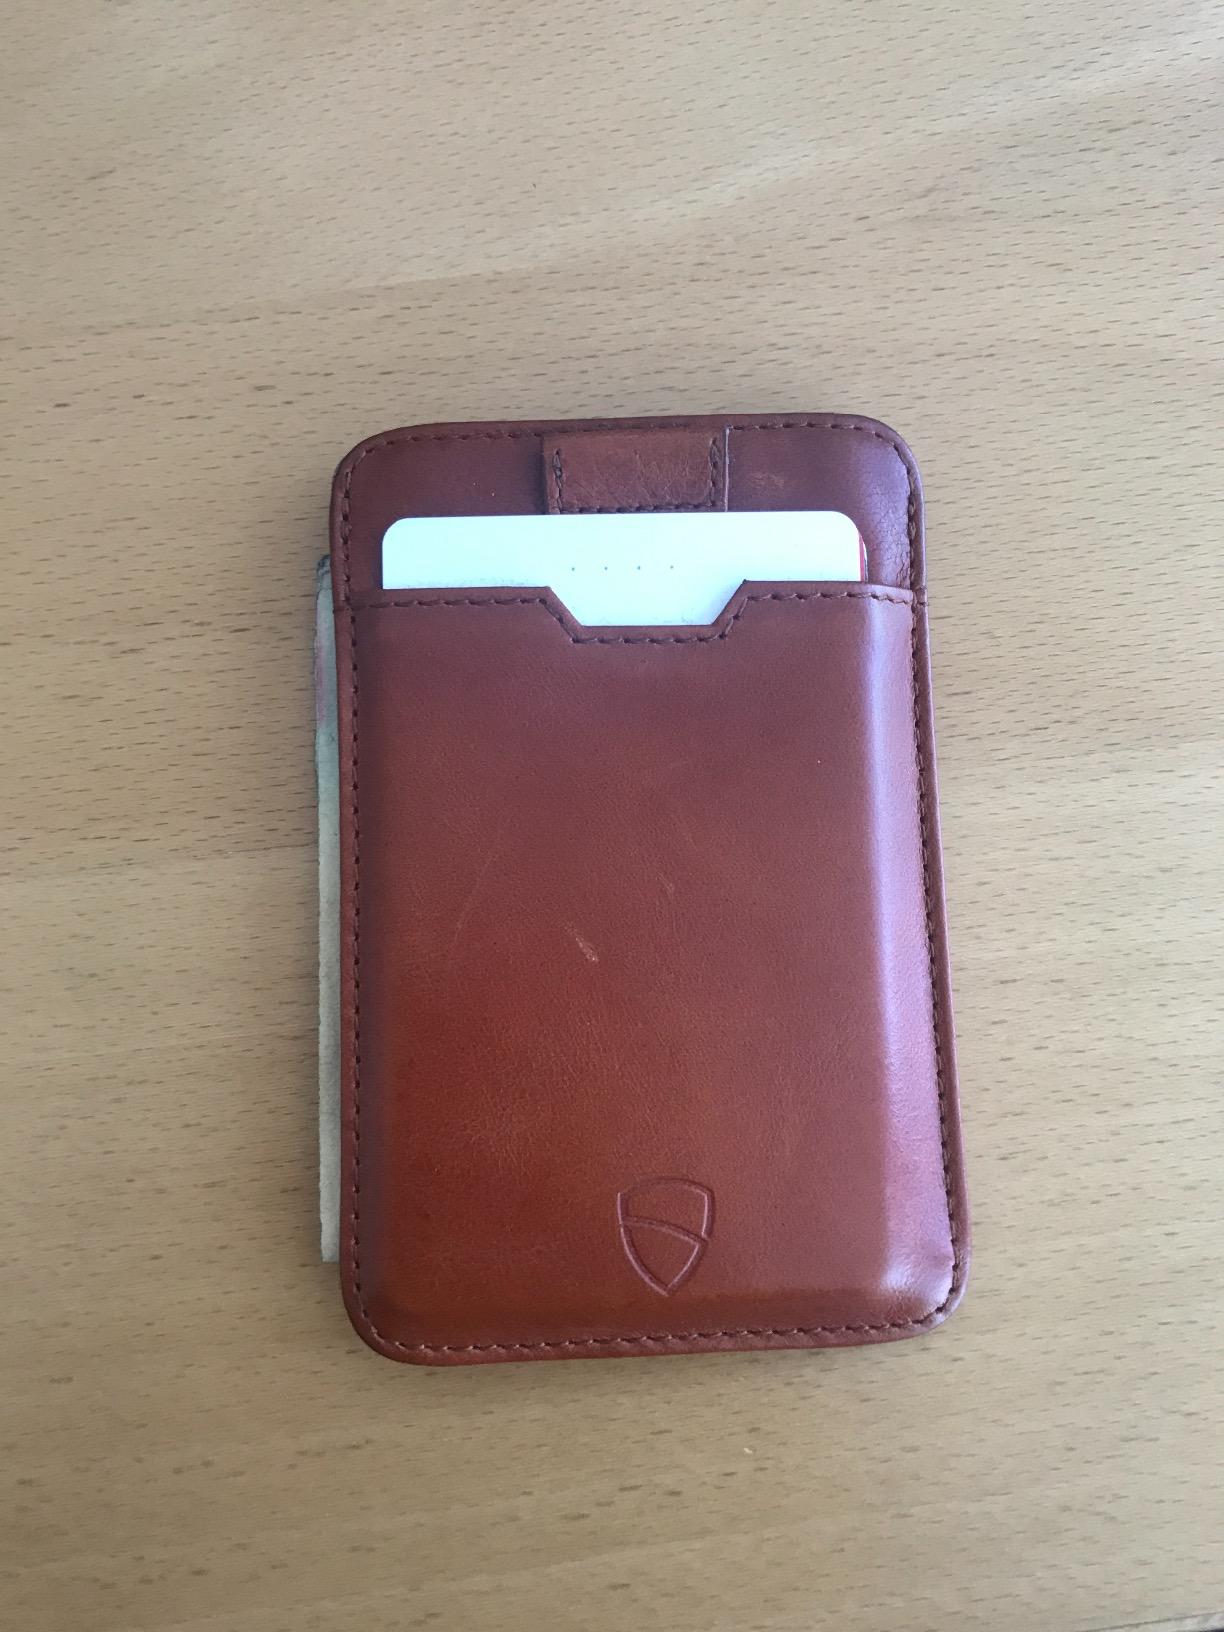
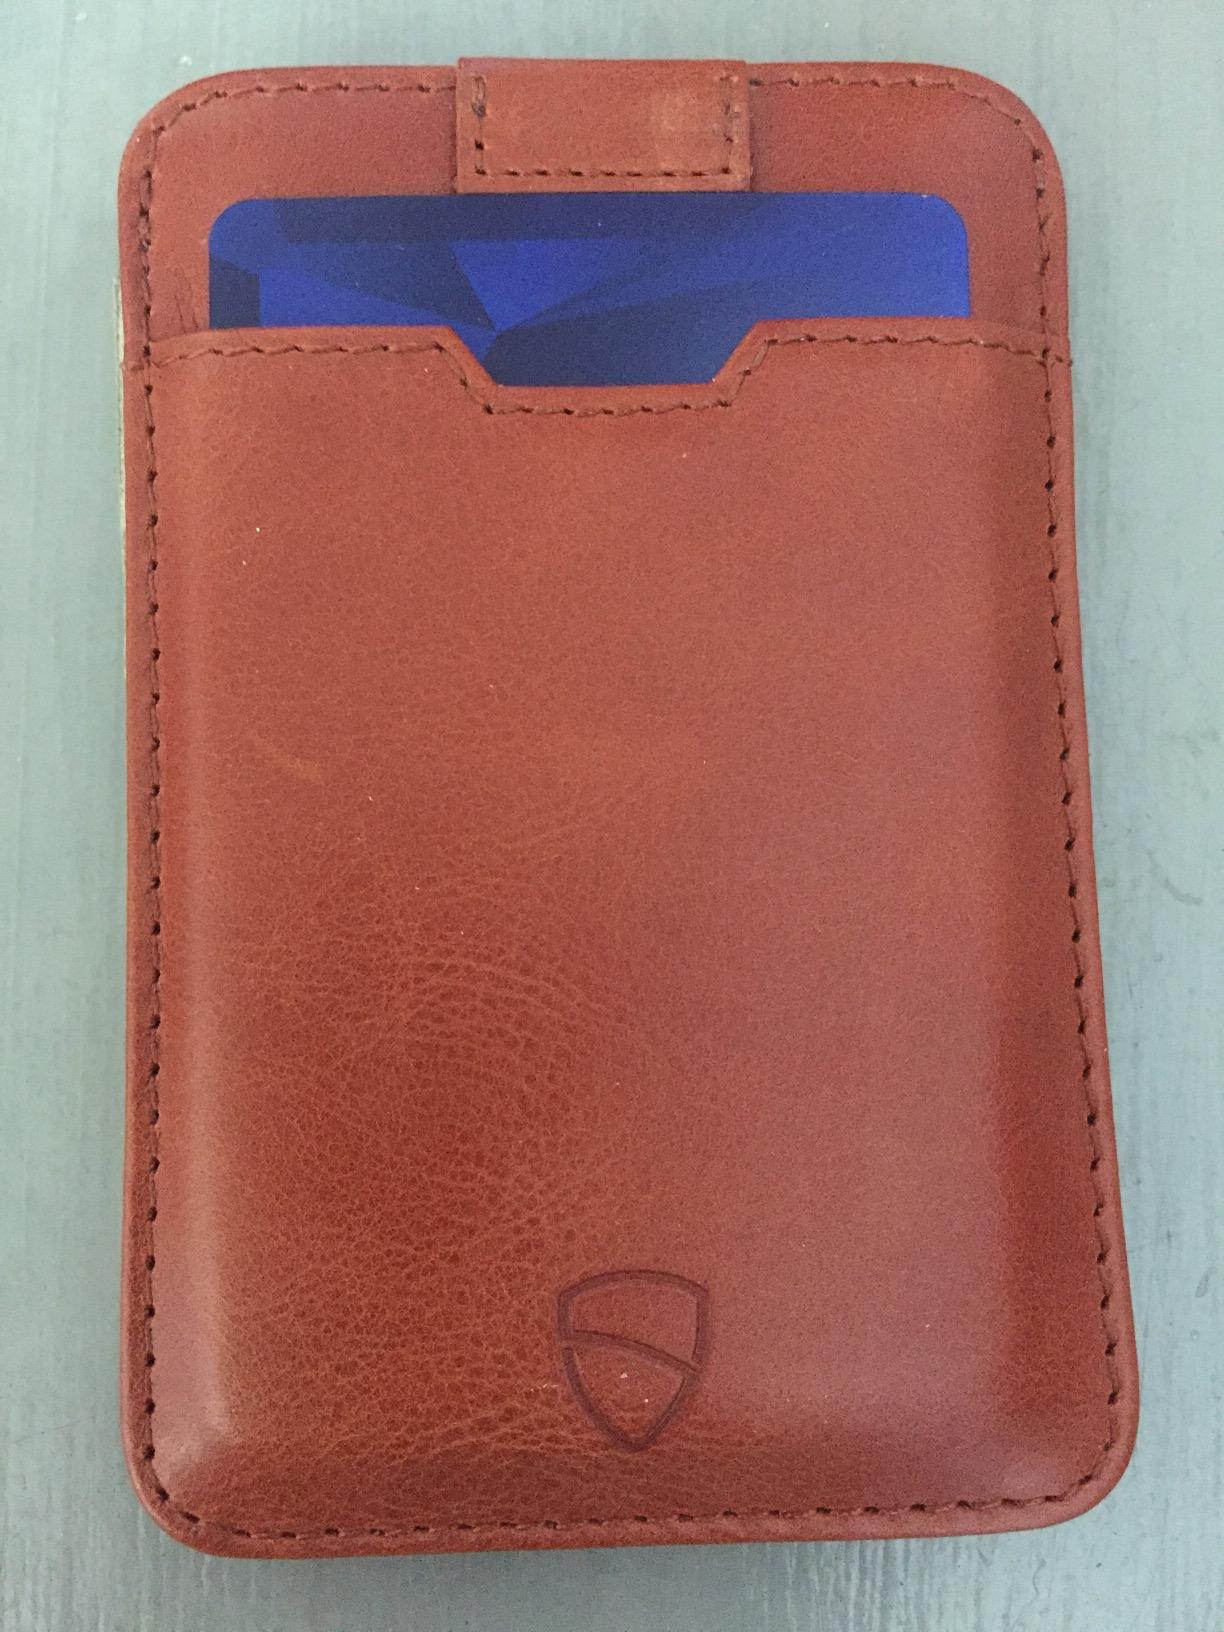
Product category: accessories_wallet
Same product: yes